Blue Pullman (film)

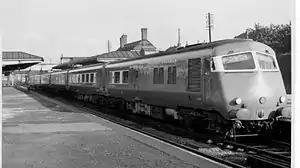
Blue Pullman at Cheadle Heath railway station

Blue Pullman is a 1960 short documentary film directed by James Ritchie, which follows the development, preparation and a journey from Manchester to London on new British Railways Blue Pullman units.